Gambrill Storage Building

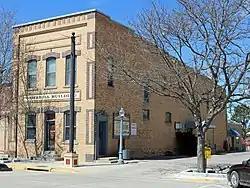
The building in 2017

The Gambrill Storage Building is a historic two-story building in Rapid City, South Dakota. It was designed in the Renaissance Revival style, and built in 1910 by Horace C. Gambrill.